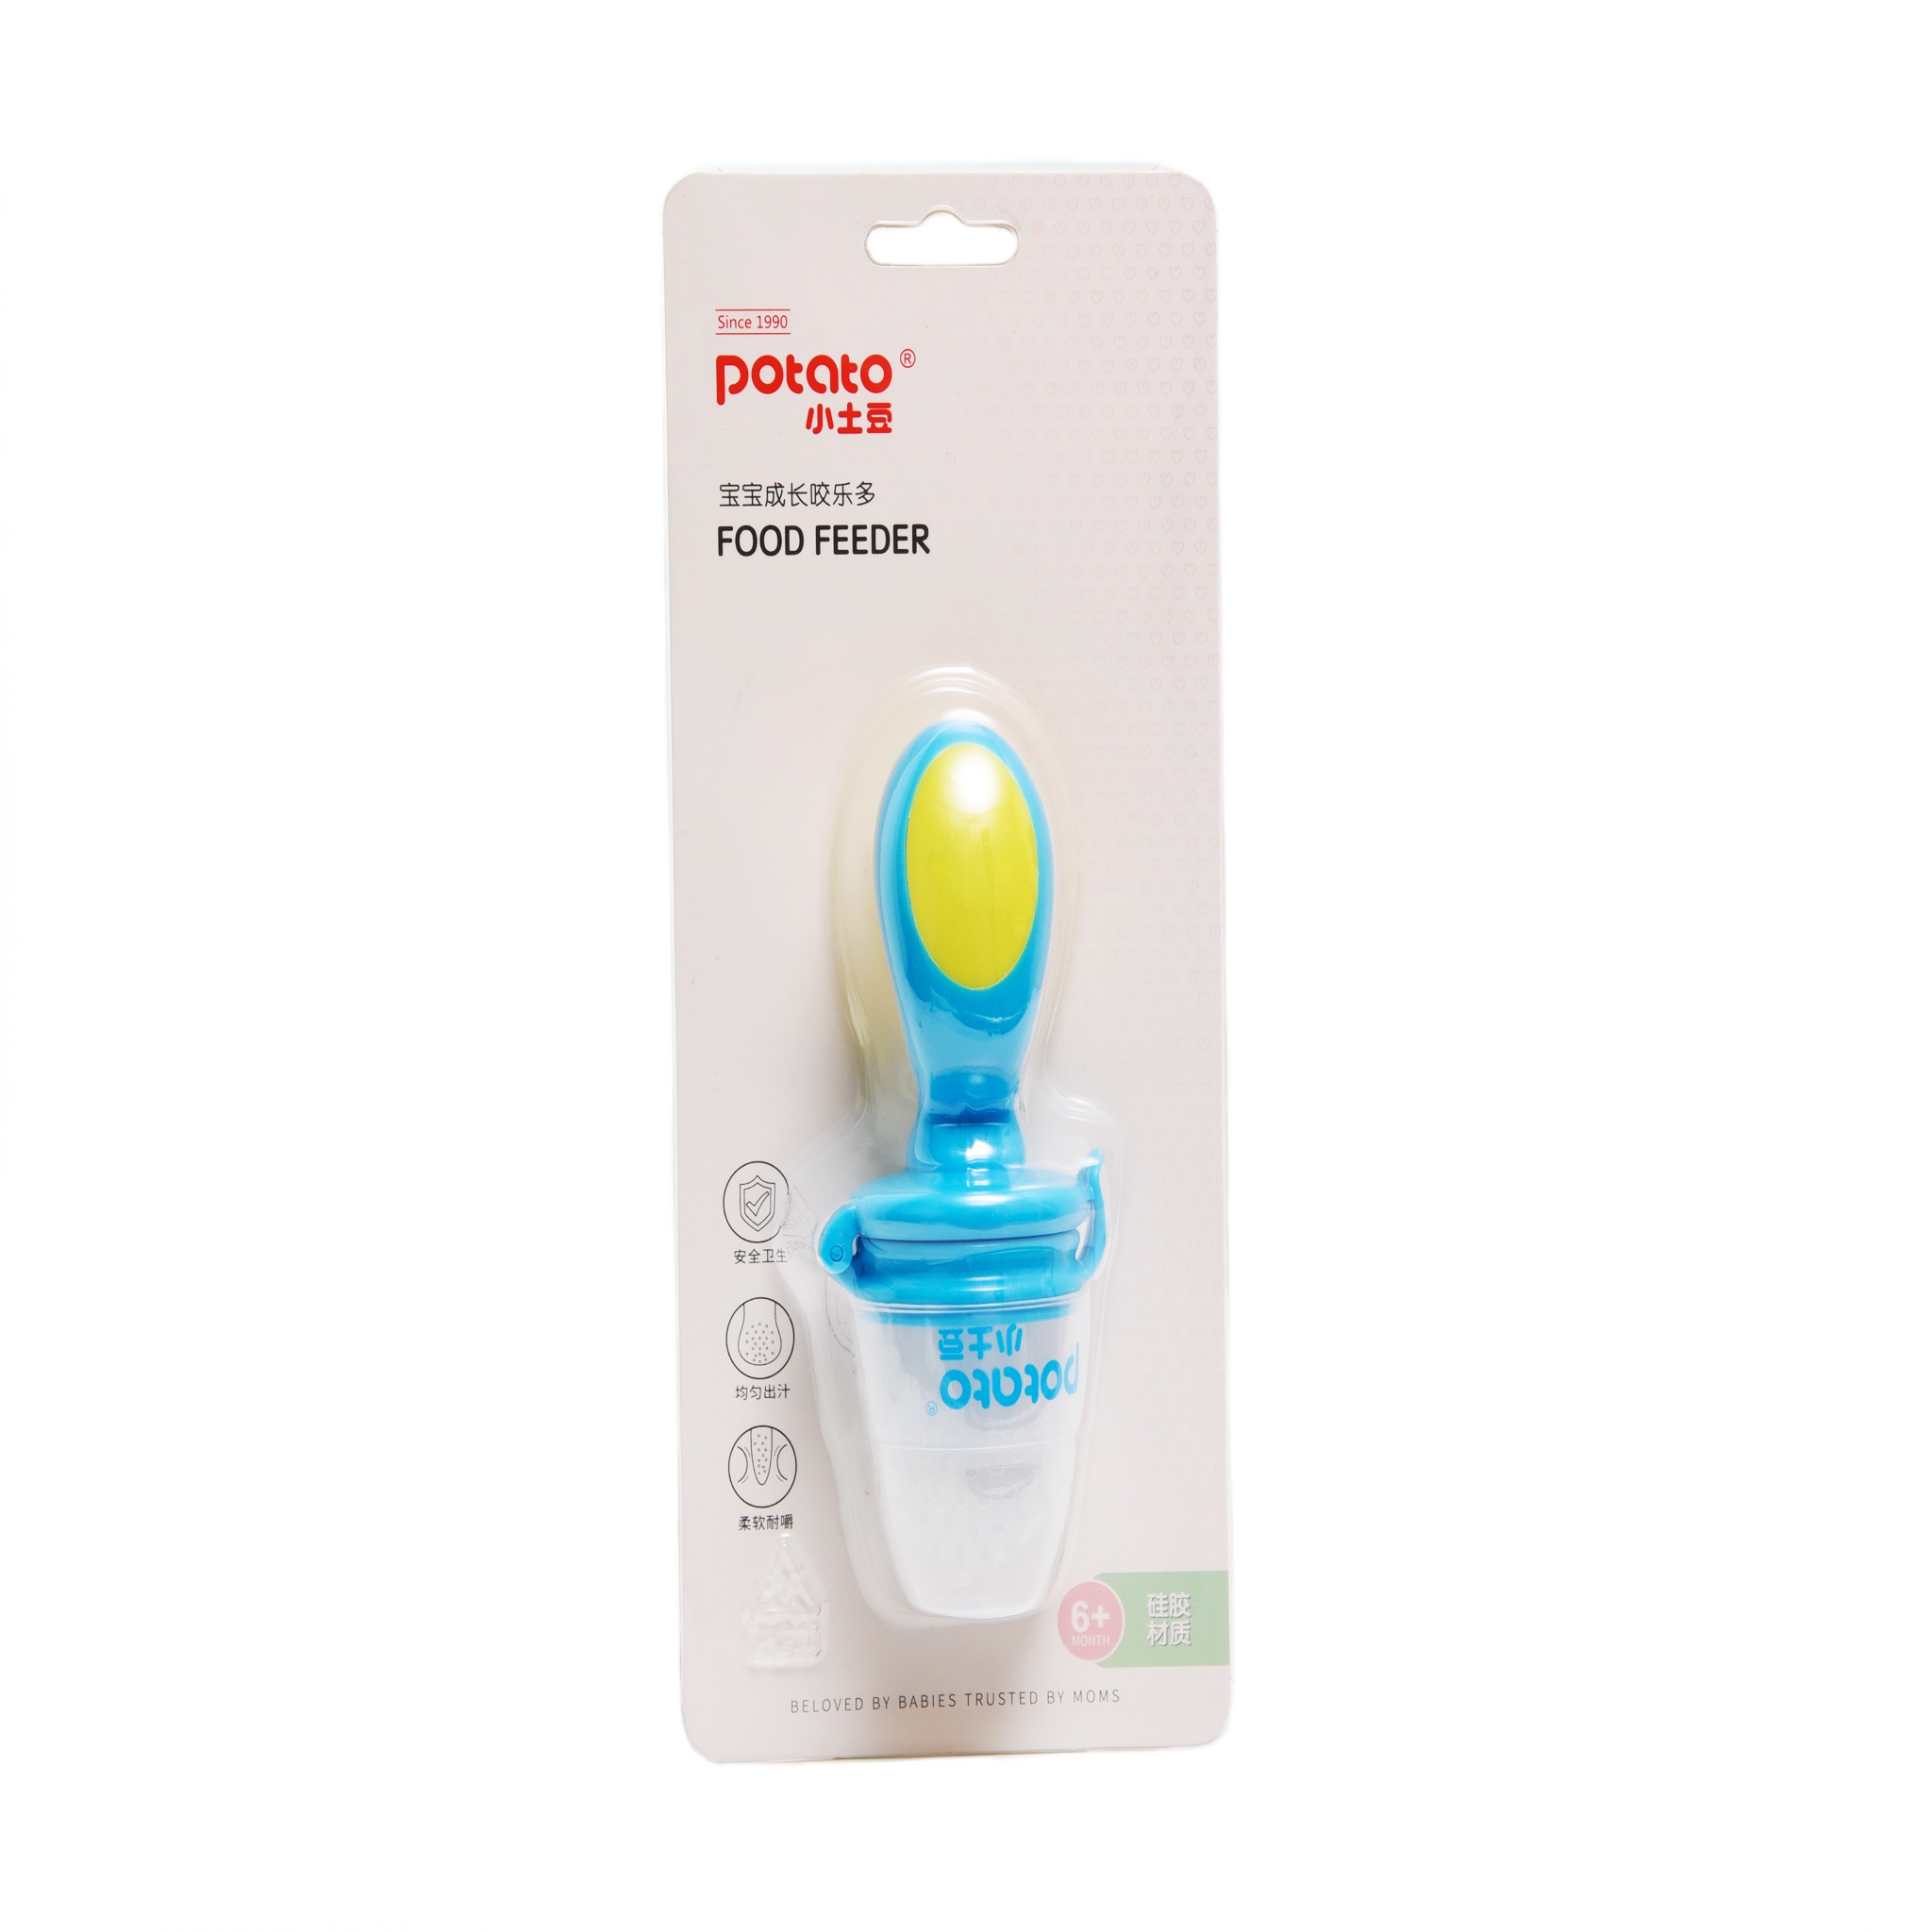
CUCHARITA PARA FRUTA
Excelente producto a la hora de alimentar a tu bebé. Reduce un alto porcentaje de riesgo que puede sufrir tu hijo al momento de llevarse a la boca una pieza grande de comida.
Brand: POTATO
Category: Baby & Toddler > Nursing & Feeding > Baby Care Timers